Malcolm Sargent discography

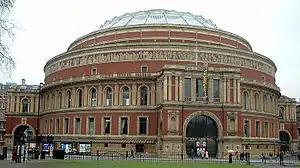
Royal Albert Hall, an early recording venue for Sargent

In the early days of electrical recording, he took part in pioneering live recordings with the Royal Choral Society at the Albert Hall. Subsequently, in the recording studio, Sargent was most in demand to record English music, choral works and concertos. He recorded and worked with many orchestras, but made the most recordings (several dozen major pieces) with the BBC Symphony Orchestra, the London Symphony Orchestra, the Philharmonia Orchestra and the Royal Philharmonic Orchestra. In the recording studio, as in the concert hall, Sargent was known for his choral conducting and was in demand as an accompanist in concertos. A high proportion of the recordings listed below are in these categories.